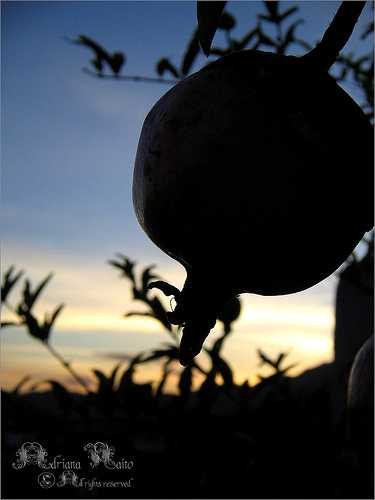
Label: Pomegranate